List of birds of Pennsylvania

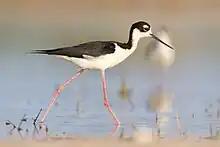
Black-necked stilt

Recurvirostridae is a family of large wading birds which includes the avocets and stilts. The avocets have long legs and long up-curved bills. The stilts have extremely long legs and long, thin, straight bills.